British America

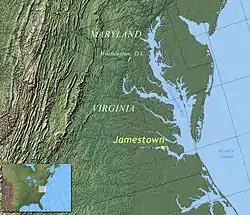
The Jamestown Colony, founded in 1607, with present-day U.S. state borders overlaid

On 6 December 1606, three ships—the "Discovery", "Godspeed", and "Susan Constant"—left England to start a colony on the James River upstream from Chesapeake Bay. The settlement, known as the Jamestown Colony, was the first permanent English settlement in North America. It invested into by the Virginia Company English trading company. The site fit criteria given by the Virginia Company: it was inland and surrounded by water on three sides, which made it defensible against a potential Spanish naval attack; it was not inhabited by local Native Americans; and the water around the shore was deep enough so the English ships could be tied at the shoreline.